Casting couch

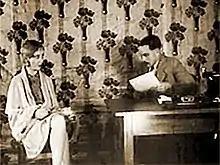
An actress and a casting director in "The Casting Couch" ( 1924)

The casting couch is a euphemism for the practice of soliciting sexual favors from a job applicant in exchange for employment in the entertainment industry, primarily acting roles. The practice is illegal in the United States. Predominantly male casting directors and film producers use the casting couch to extract sex from aspiring actors in Hollywood, Bollywood, Broadway, and other segments of the industry. The term "casting couch" originally referred to physical couches in the casting office, but is now a metonym for the phenomenon as a whole. Depictions of casting couch sexual encounters have also become a genre of pornography.